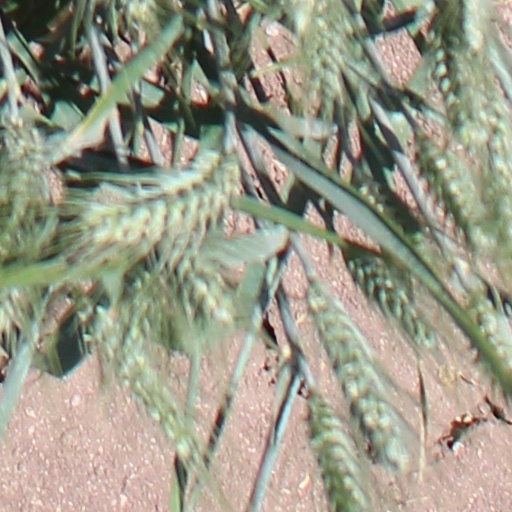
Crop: wheat